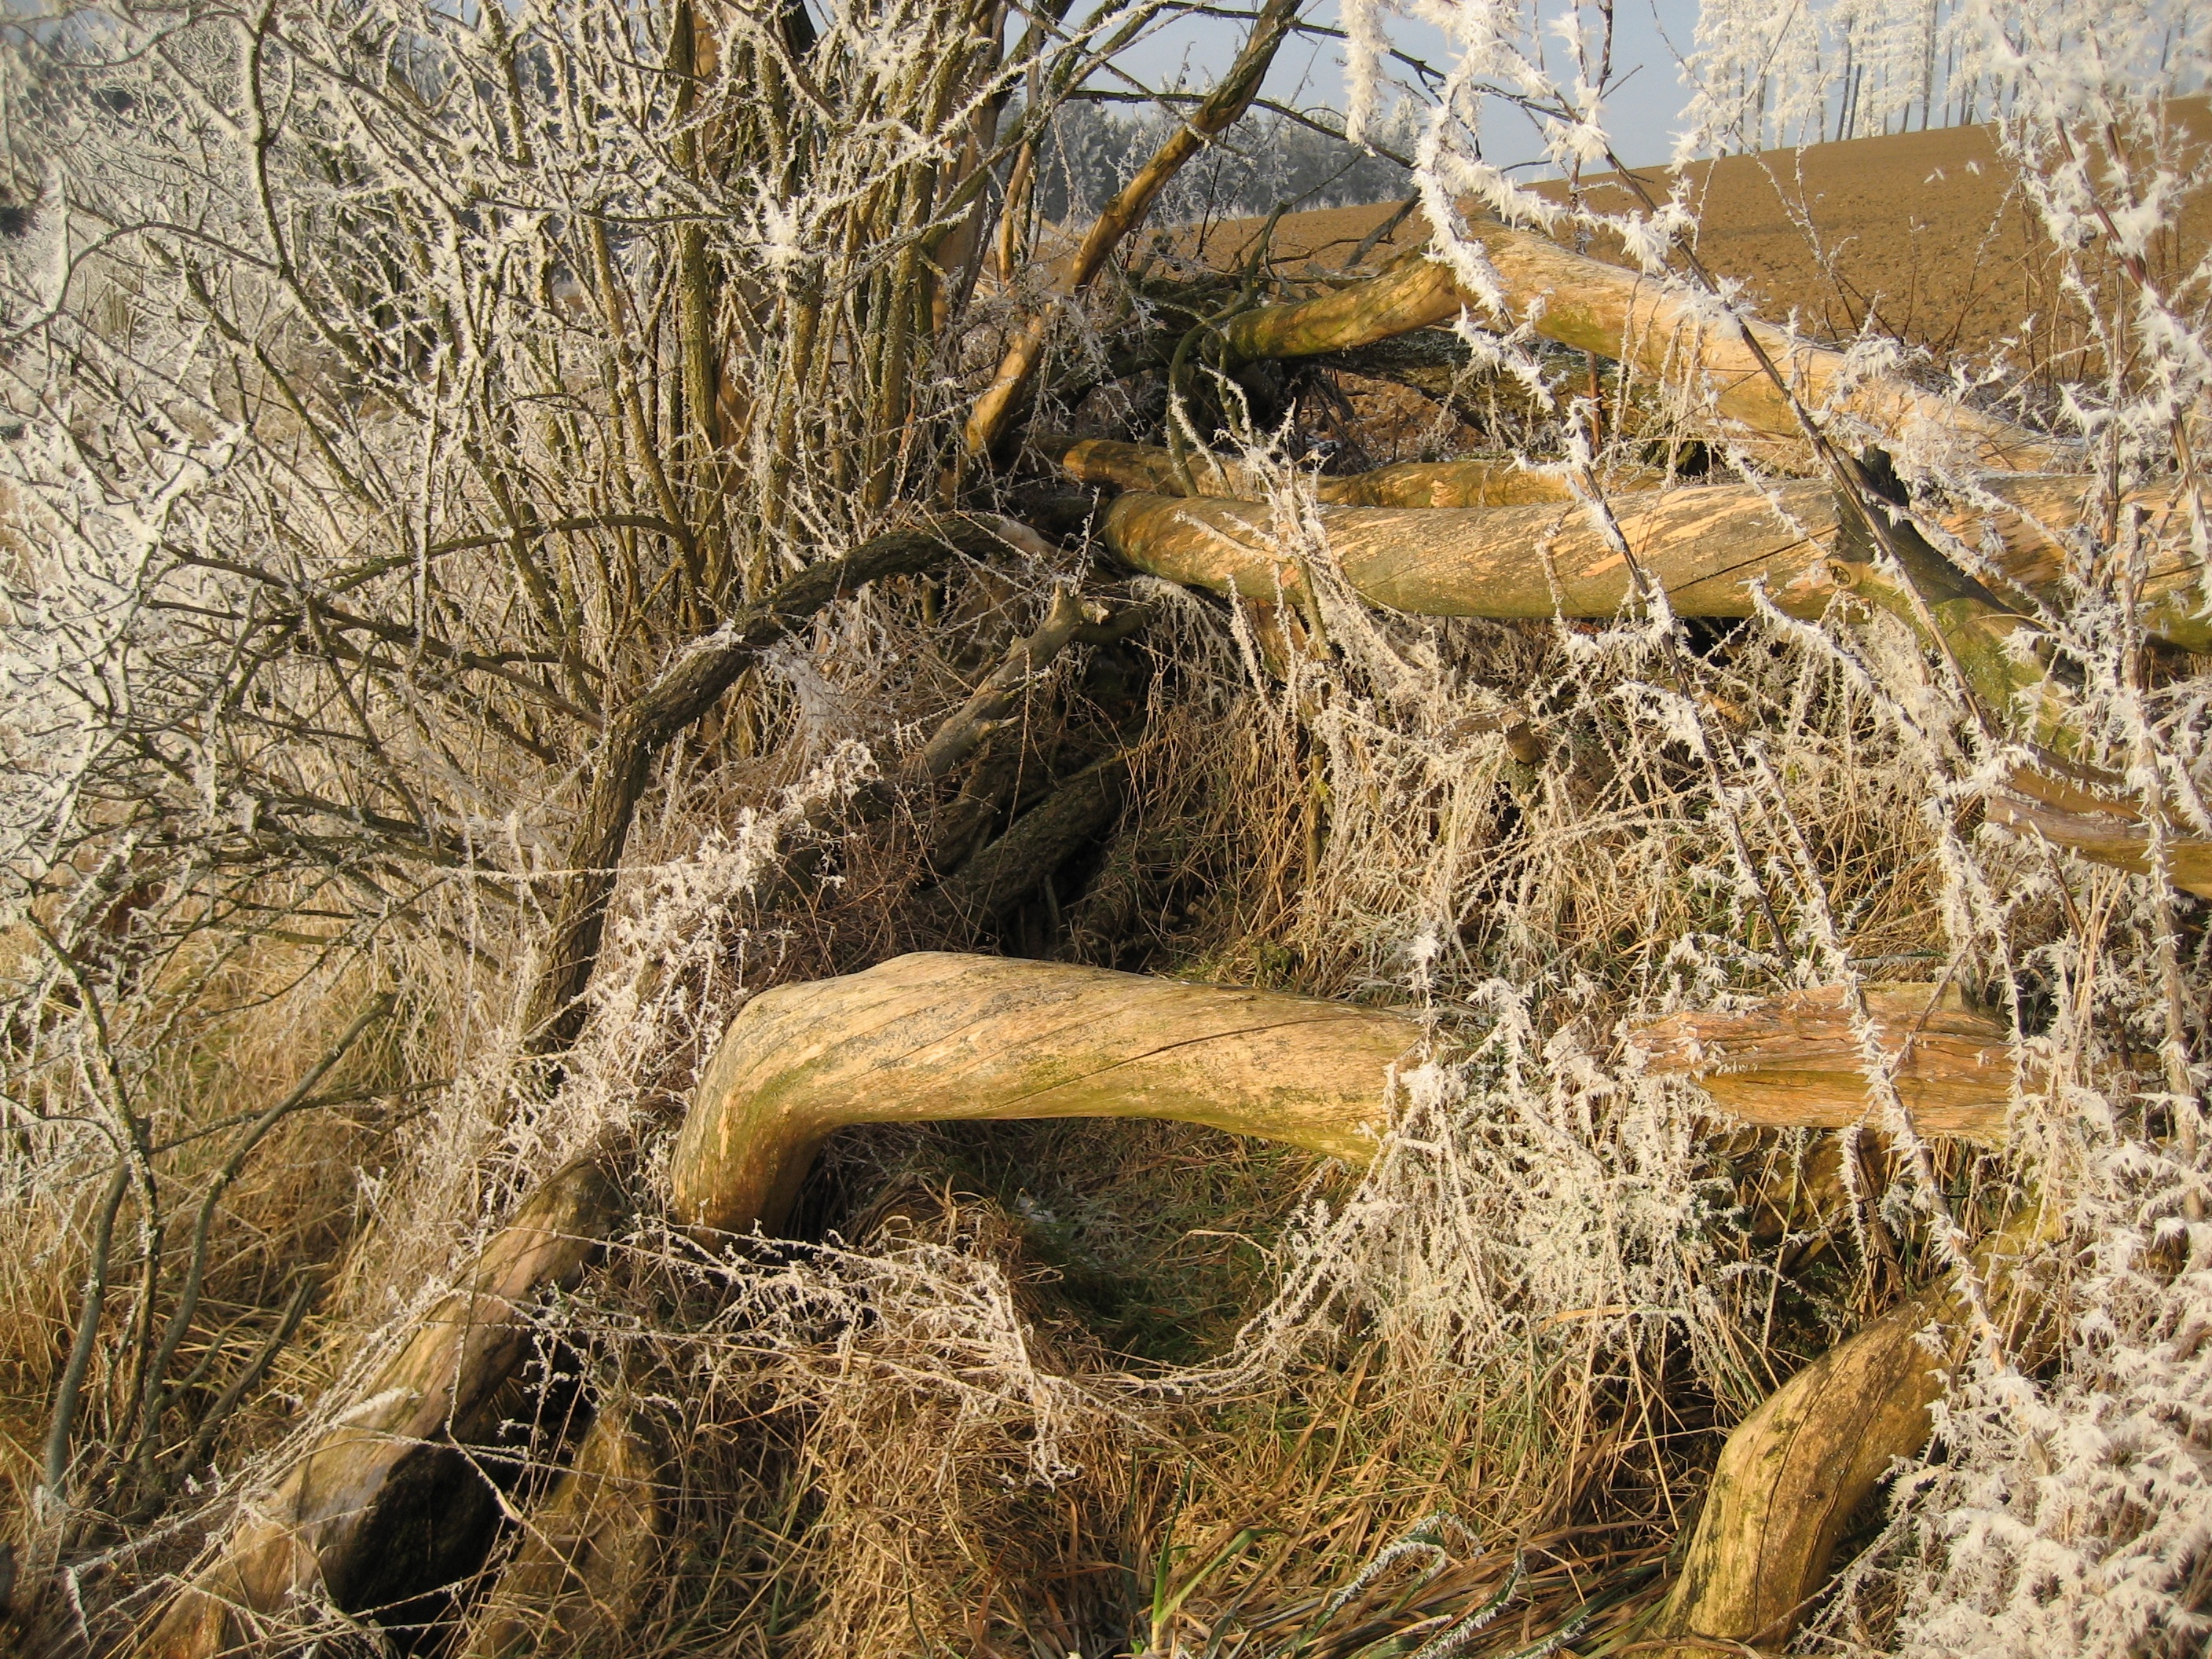
tree, branch, cold, winter, plant, wood, trunk, wildlife, ice, frozen, flora, root, aesthetic, germany, woody plant